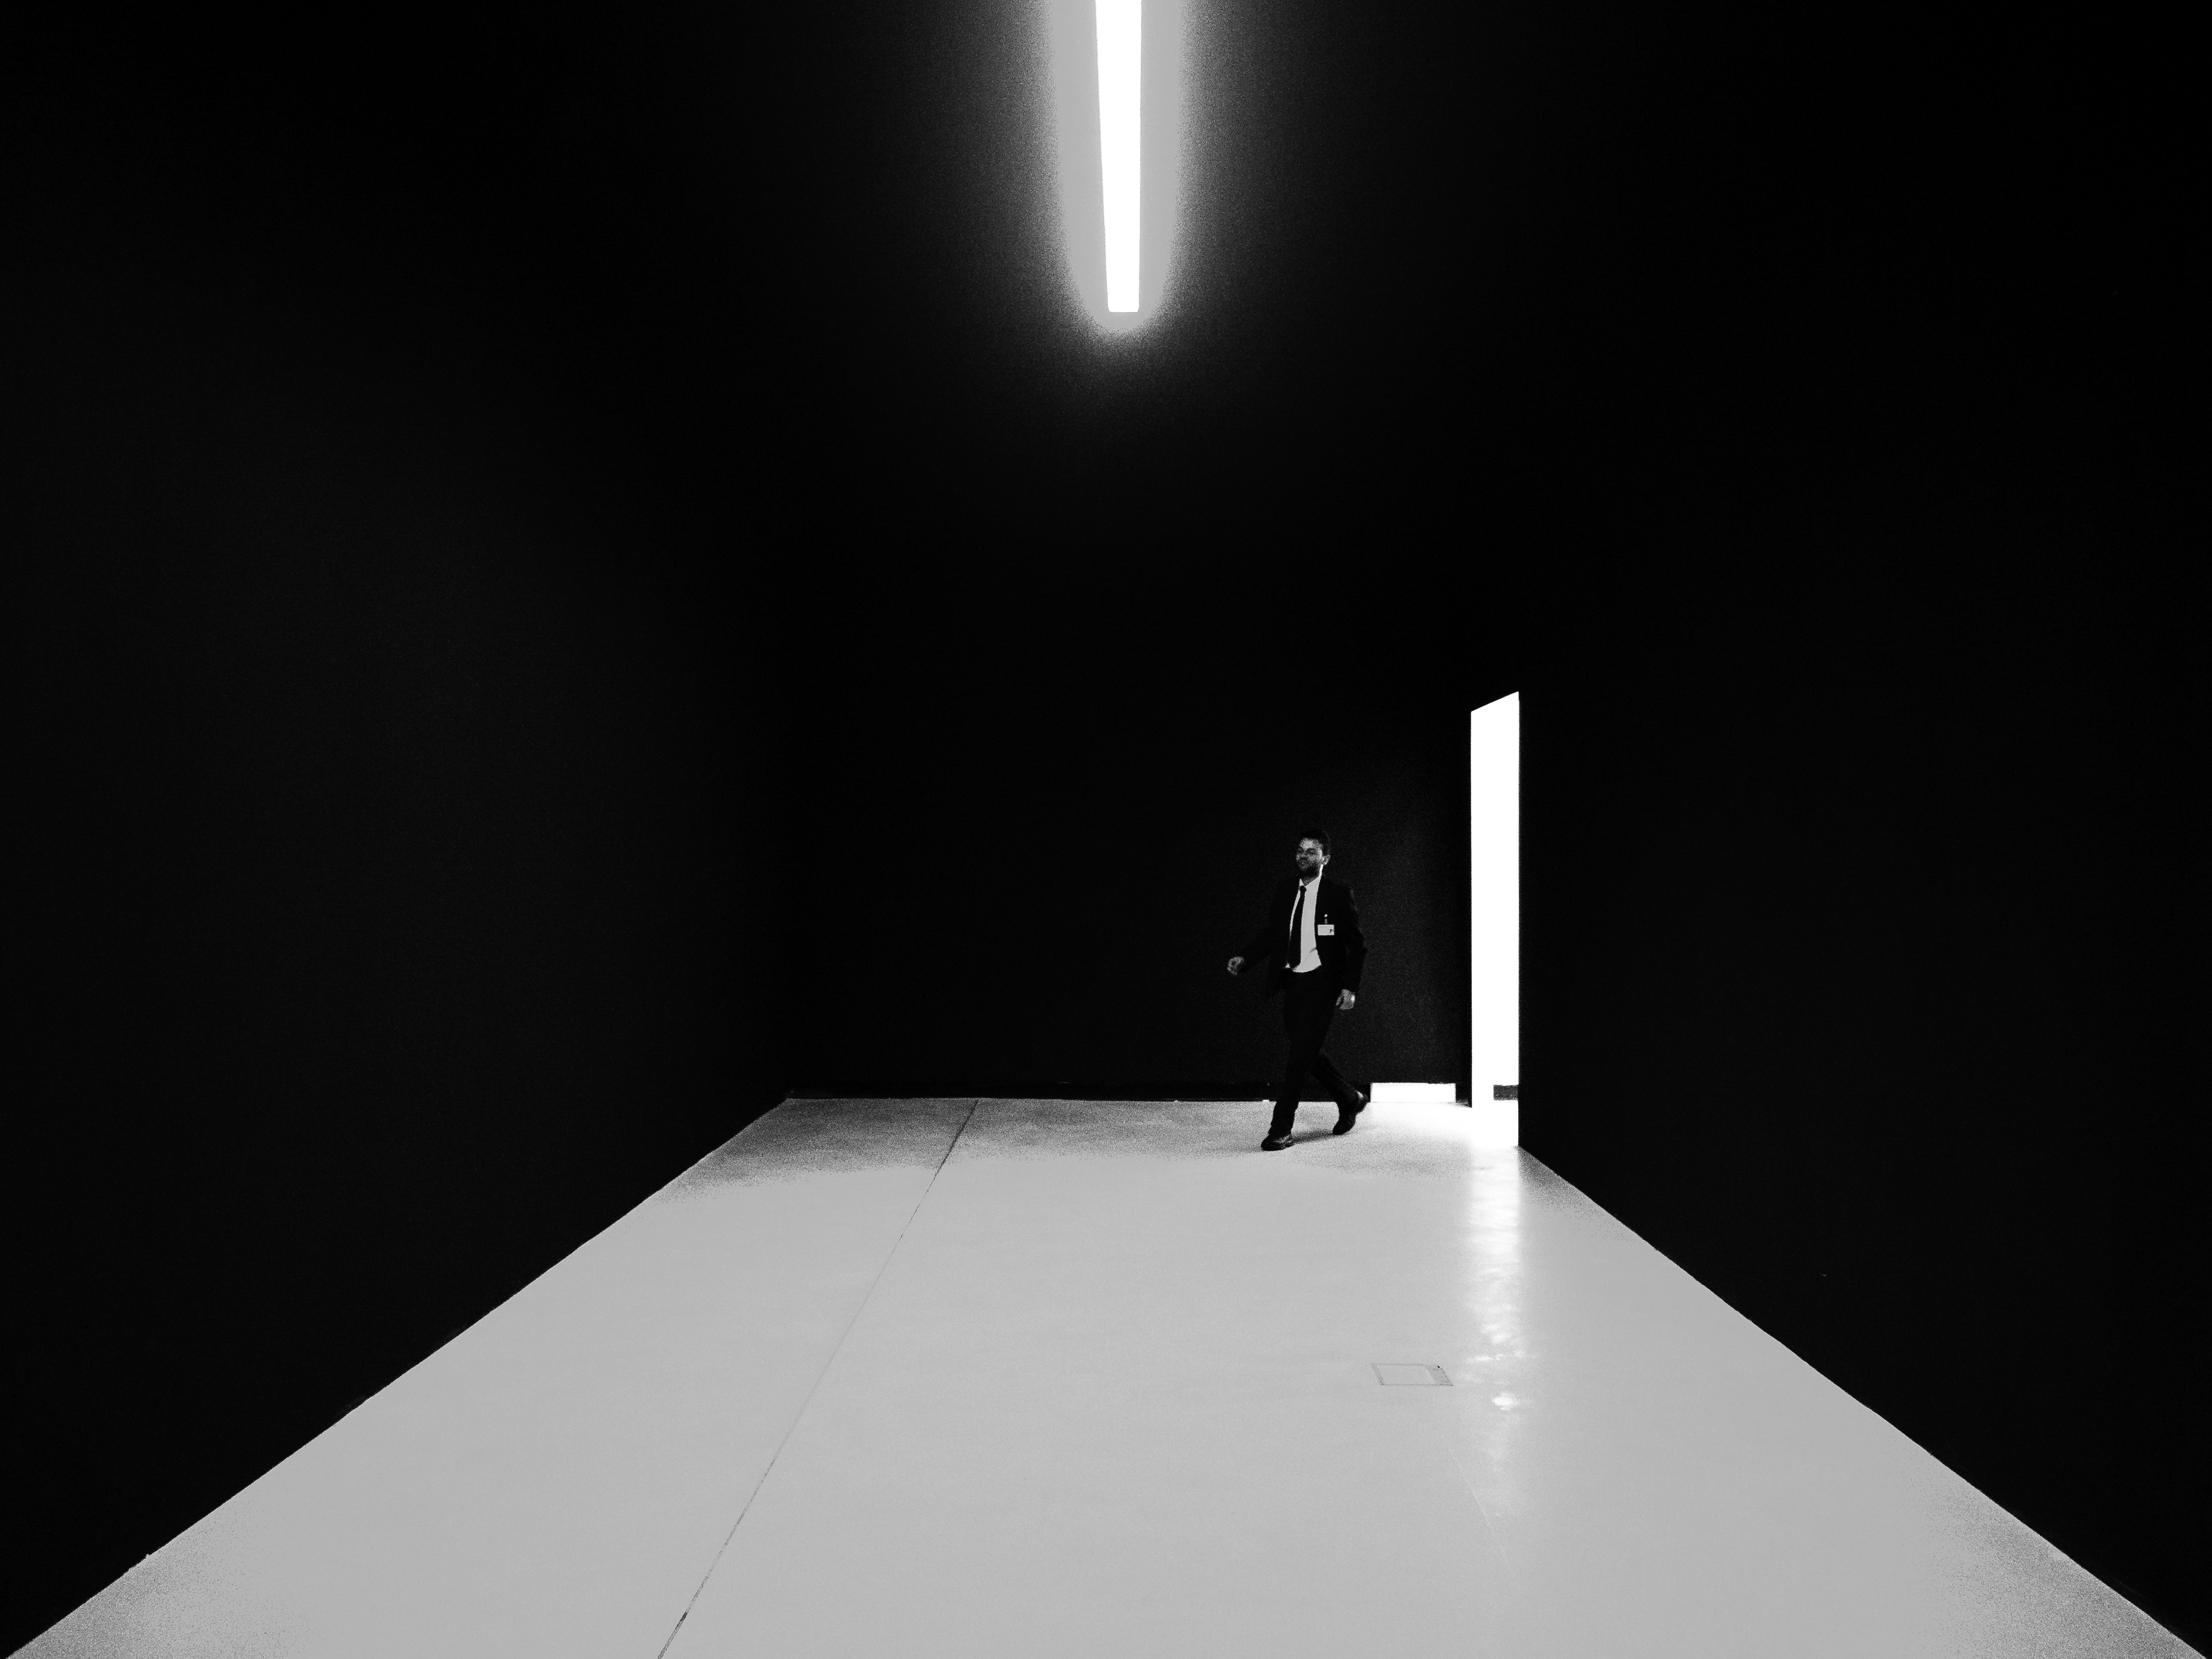
man, walking, suit, light, black and white, people, white, street, city, explore, motion, ceiling, line, museum, italy, darkness, street light, lamp, black, room, monochrome, movement, lighting, streetphotography, flickr, bw, blackandwhite, candid, creativecommons, rome, design, stadt, light fixture, dynamic, sw, scene, schwarzweis, italien, shape, menschen, unposed, ungestellt, strasenfotografie, anzug, decisive, content, mann, 365, 366, erwachsener, linie, project365, szene, adult, project366, streettog, tog, zweisichtde, zweisichtig, querformat, landscapeformat, 43, sonydscrx100ii, sonyrx100ii, gehen, strolling, dynamisch, businessman, rom, gesch ftsmann, raum, determined, maxxi, purposeful, entschlossen, selfconfident, bestimmt, selfassured, projekt365, zielstrebig, selbstbewusst, selbstsicher, entschieden, monochrome photography